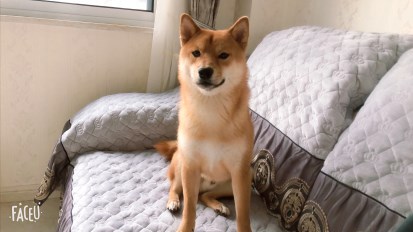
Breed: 1043-n000001-Shiba_Dog